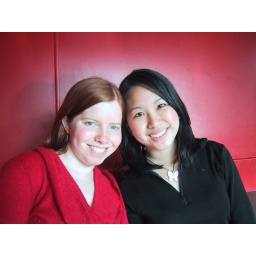
Becca &amp;amp; I in the chippie. Red hair, red top vs. Black hair, black top. She wins. Damn that wall!